Oscar Joliet

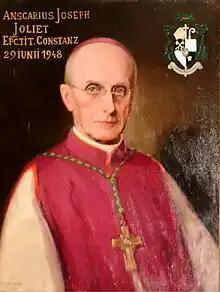

Oscar Joliet (13 September 1878 - 3 February 1969) was a scholar-priest who served between 1948 and 1969 as the Auxiliary bishop of Ghent.